Anatol Cheptine

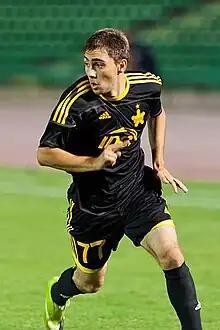
Cheptine with Sheriff Tiraspol in 2012

Anatol Cheptine (born 20 May 1990) is a Moldovan footballer who played as a midfielder for Fortuna Liga club MFK Ružomberok. He also played for Zimbru Chișinău in the Divizia Naţională and the Moldova national football team. He most recently played for Dinamo-Auto Tiraspol.